The Best Years of Our Lives

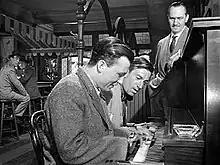
Director Wyler and cinematographer Toland used deep focus to keep Fred visible in the phone booth in the far background of the frame.

French film critic André Bazin used examples of Toland's and Wyler's deep-focus visual style to illuminate his theory of realism in filmgoing into detail about the scene in which Fred uses the phone booth in the far background while Homer and Butch play piano in the foreground. Bazin explains how deep focus functions in this scene: